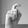
ASL letter: X